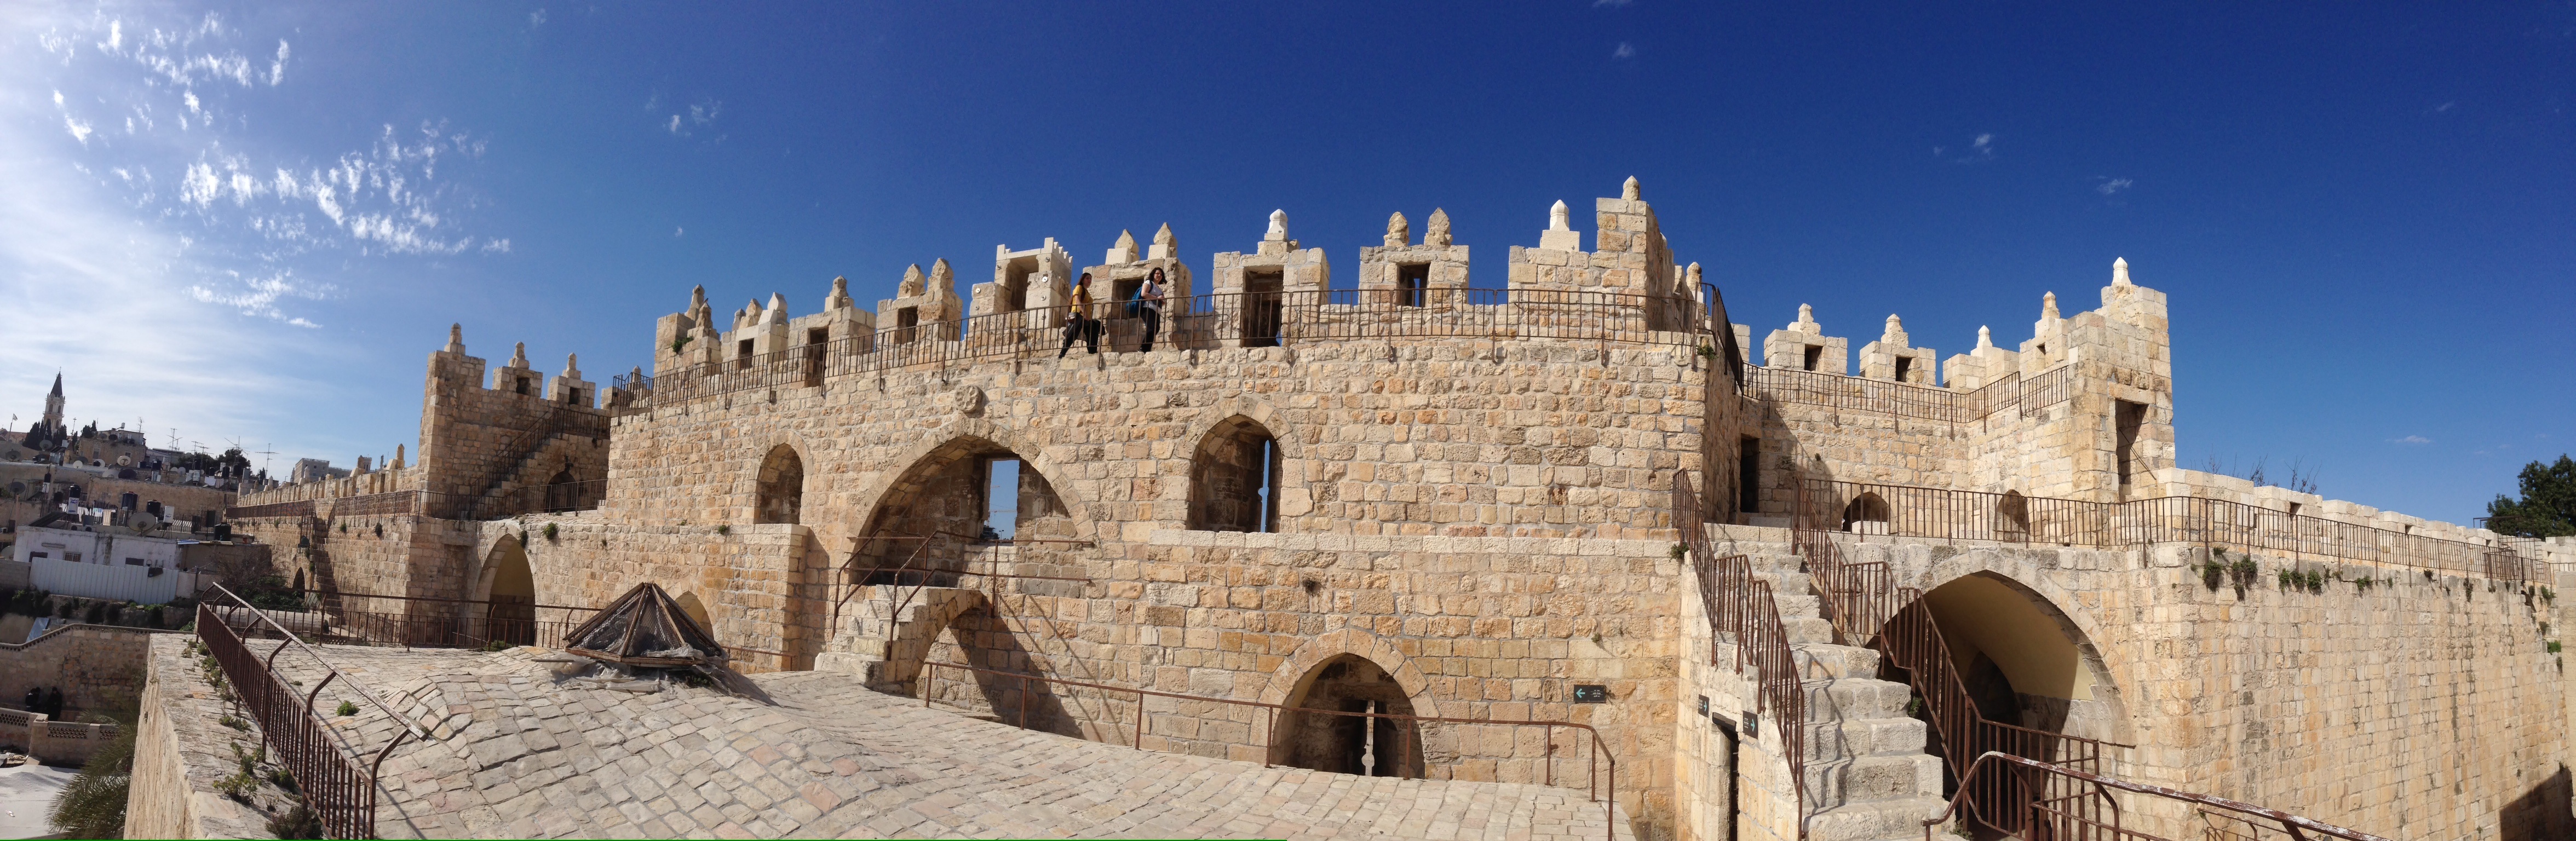
building, wall, panorama, formation, castle, landmark, cathedral, tourism, place of worship, medieval architecture, old town, monastery, history, jerusalem, israel, judaism, gothic architecture, tours, unesco world heritage site, wailing wall, historic site, the tower of david, byzantine architecture